Blackburn Rovers F.C.

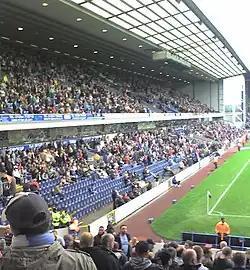
The Jack Walker Stand during a match on 2 September 2007 (Blackburn 1-0 Manchester City)

In 1999–2000 Rovers began the season as promotion favourites, but with the club hovering just above the Division One relegation zone Brian Kidd was sacked in October and replaced in March by Graeme Souness. Jack Walker died just after the start of the 2000–01 season, and the club dedicated its promotion challenge in memory of their benefactor. Fittingly, they returned to the Premier League after a much improved season, finishing second behind Fulham.